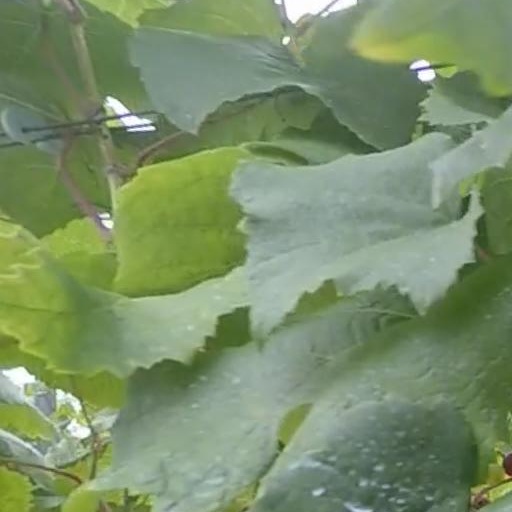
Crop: grape